Tom Bombadil

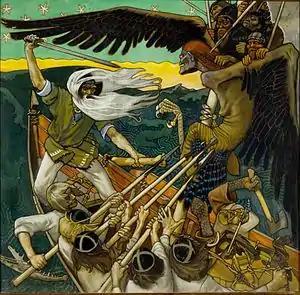
Tom Bombadil's antecedents may include the demigod Väinämöinen from the Finnish epic poem "Kalevala". Painting "The Defense of the Sampo" by Akseli Gallen-Kallela, 1896

The scholar of folklore David Elton Gay writes that Tolkien was inspired by the poetry of the "Kalevala", Elias Lönnrot's 1849 collection of Finland's oral tradition. Gay suggests with a detailed comparison that Tom Bombadil was directly modelled on the "Kalevala" central character, the demigod Väinämöinen.